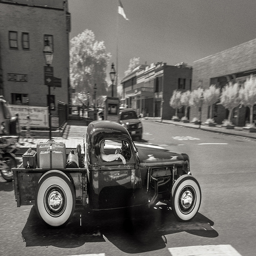
A old time truck rides down the road in a small town.
vintage salvage truck riding down the street with luggage in the trunk
a classic pick up truck parked at the end of the road
Black and white image of old antique pick up truck.
A older model truck traveling down a small town street.